NBA Live 16

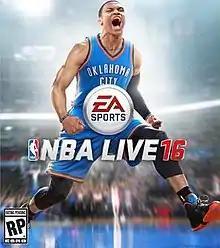
Cover art featuring Russell Westbrook

NBA Live 16 is a basketball simulation video game developed by EA Tiburon and published by EA Sports released for the PlayStation 4, and Xbox One on September 29, 2015, in North America, simultaneously with 2K Sports' "NBA 2K16", and on October 1, 2015, worldwide. The 20th installment of "NBA Live", its cover athlete is Russell Westbrook of the Oklahoma City Thunder. EA did not release a new installment in the series the following year, instead resuming in 2017 with "NBA Live 18". A mobile version of "NBA Live 16" released in-between, beating "NBA 2K" to the mobile market.